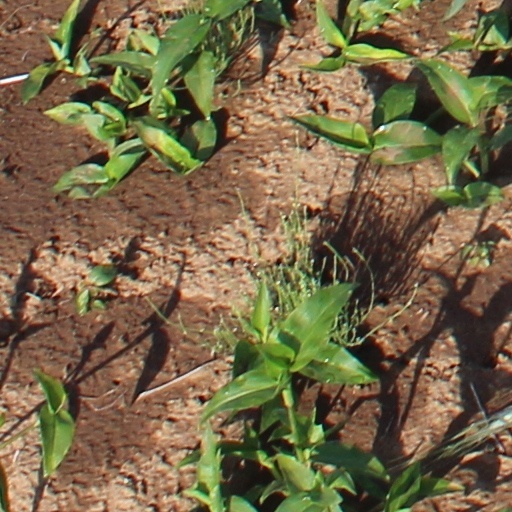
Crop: wheat